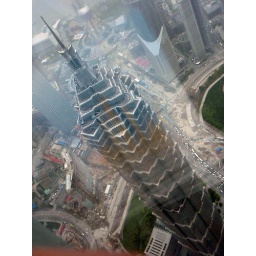
Tall building in Shanghai viewed through glass floor of world's highest observatory.